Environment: real
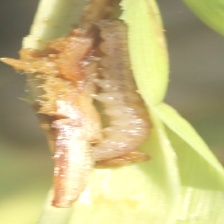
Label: fall_armyworm